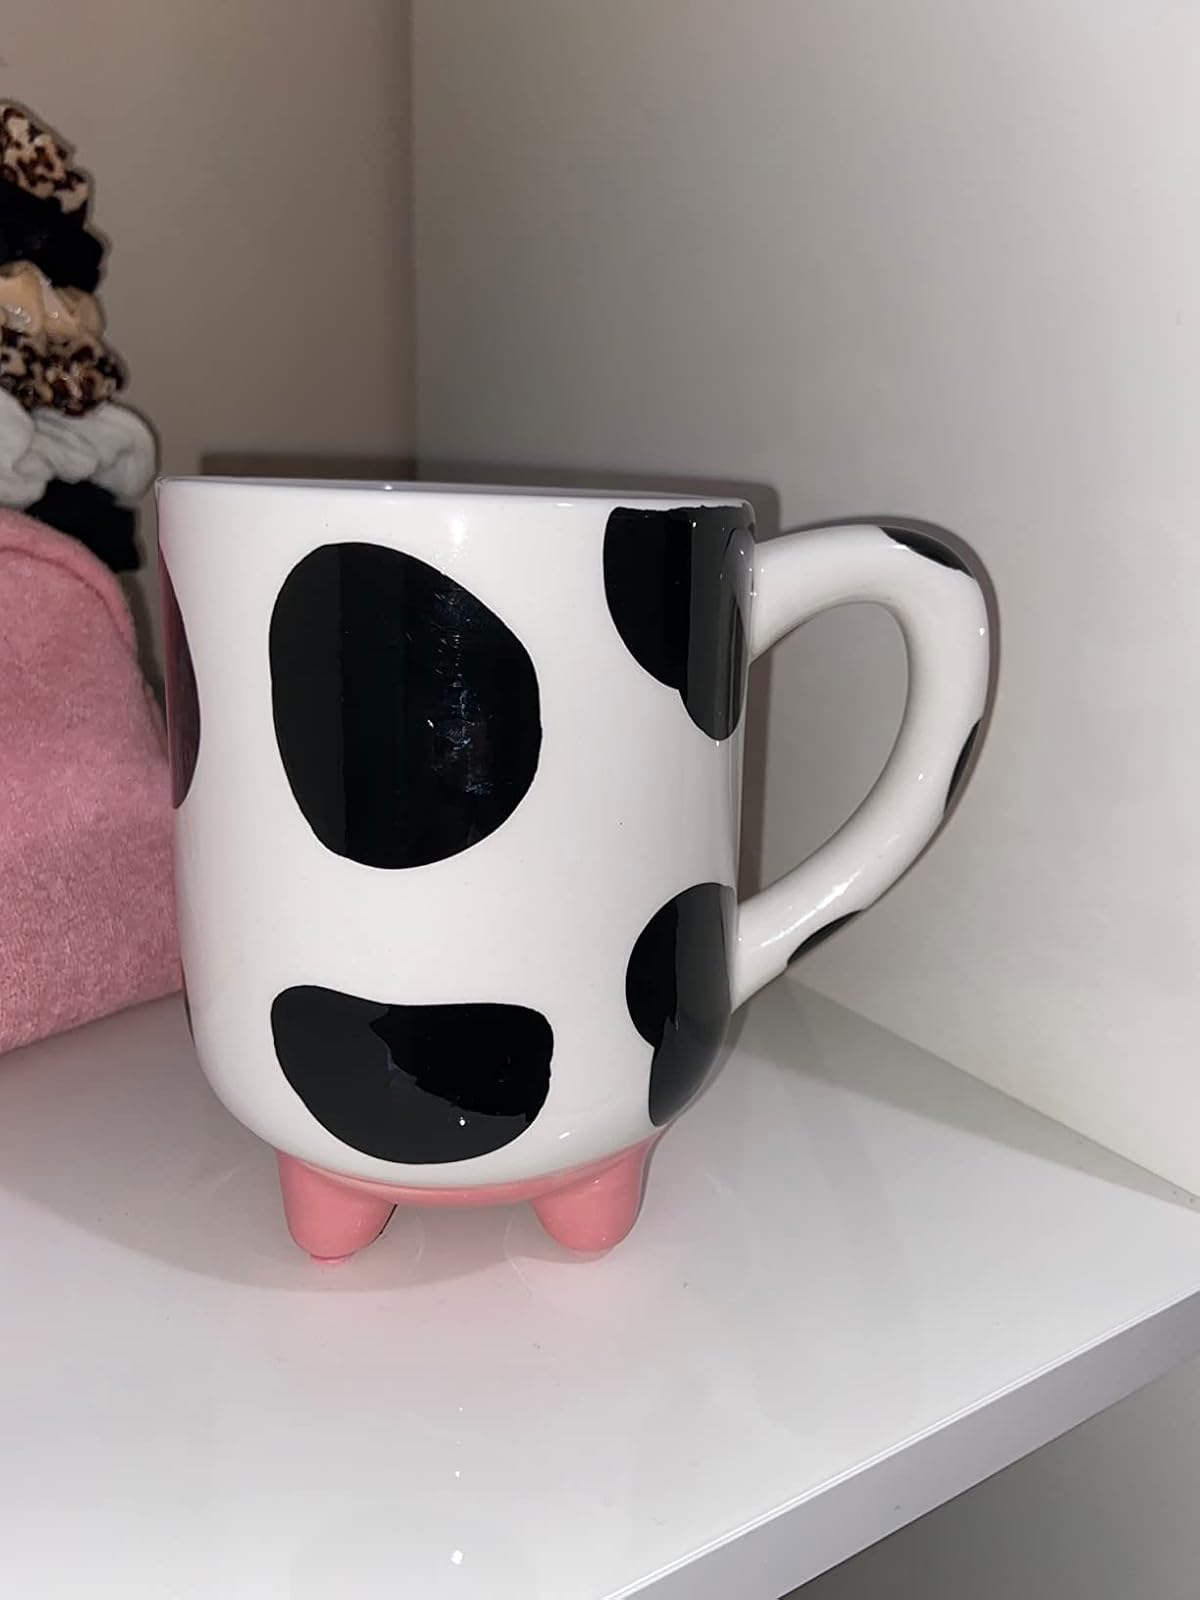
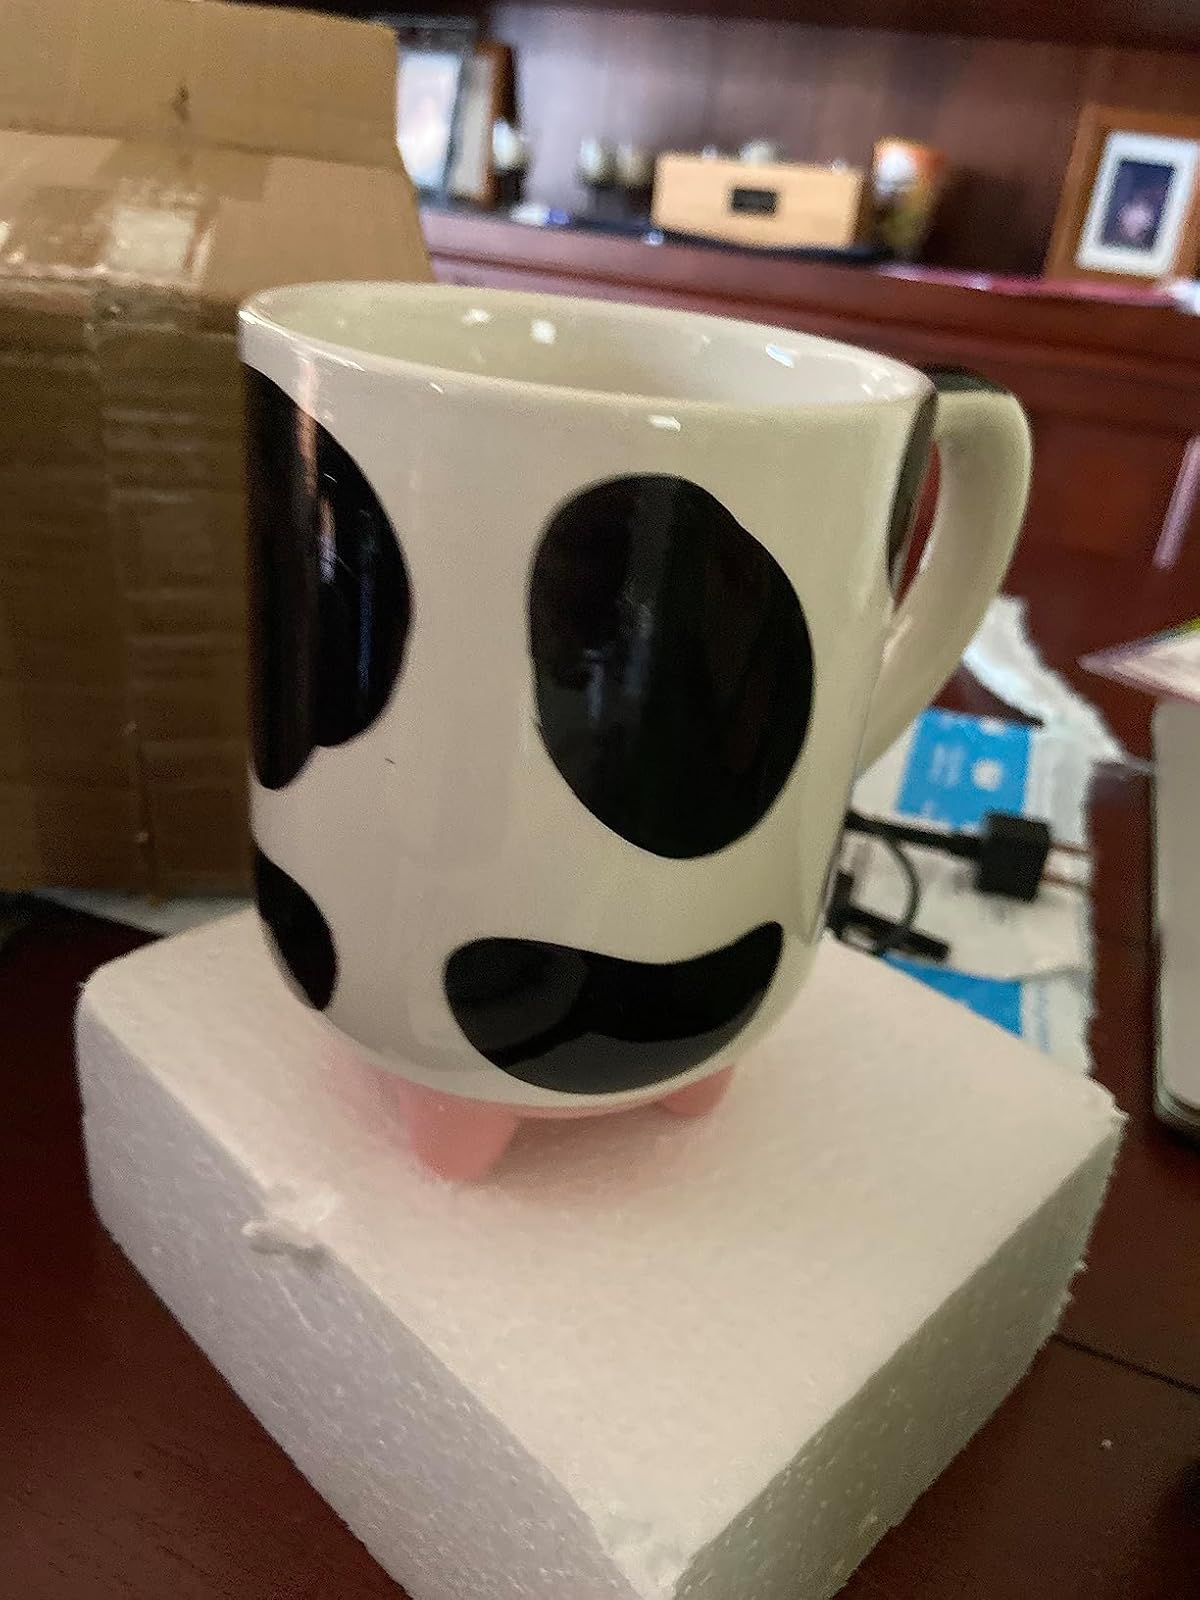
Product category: items_mug
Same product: yes